Tuvalu

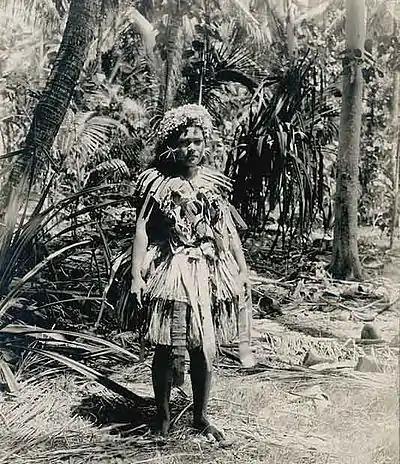
Woman on Funafuti (1900)Photograph by Harry Clifford Fassett

The boreholes on Funafuti, at the site now called "Darwin's Drill", are the result of drilling conducted by the Royal Society of London for the purpose of investigating the formation of coral reefs to determine whether traces of shallow water organisms could be found at depth in the coral of Pacific atolls. This investigation followed the work on "The Structure and Distribution of Coral Reefs" conducted by Charles Darwin in the Pacific. Drilling occurred in 1896, 1897 and 1898. Professor Edgeworth David of the University of Sydney was a member of the 1896 "Funafuti Coral Reef Boring Expedition of the Royal Society", under Professor William Sollas and led the expedition in 1897. Photographers on these trips recorded people, communities, and scenes at Funafuti.